Bob Holburn

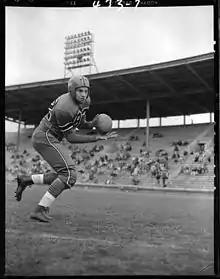
Holburn in 1954

Bob Holburn was a Canadian football player who played for the BC Lions.